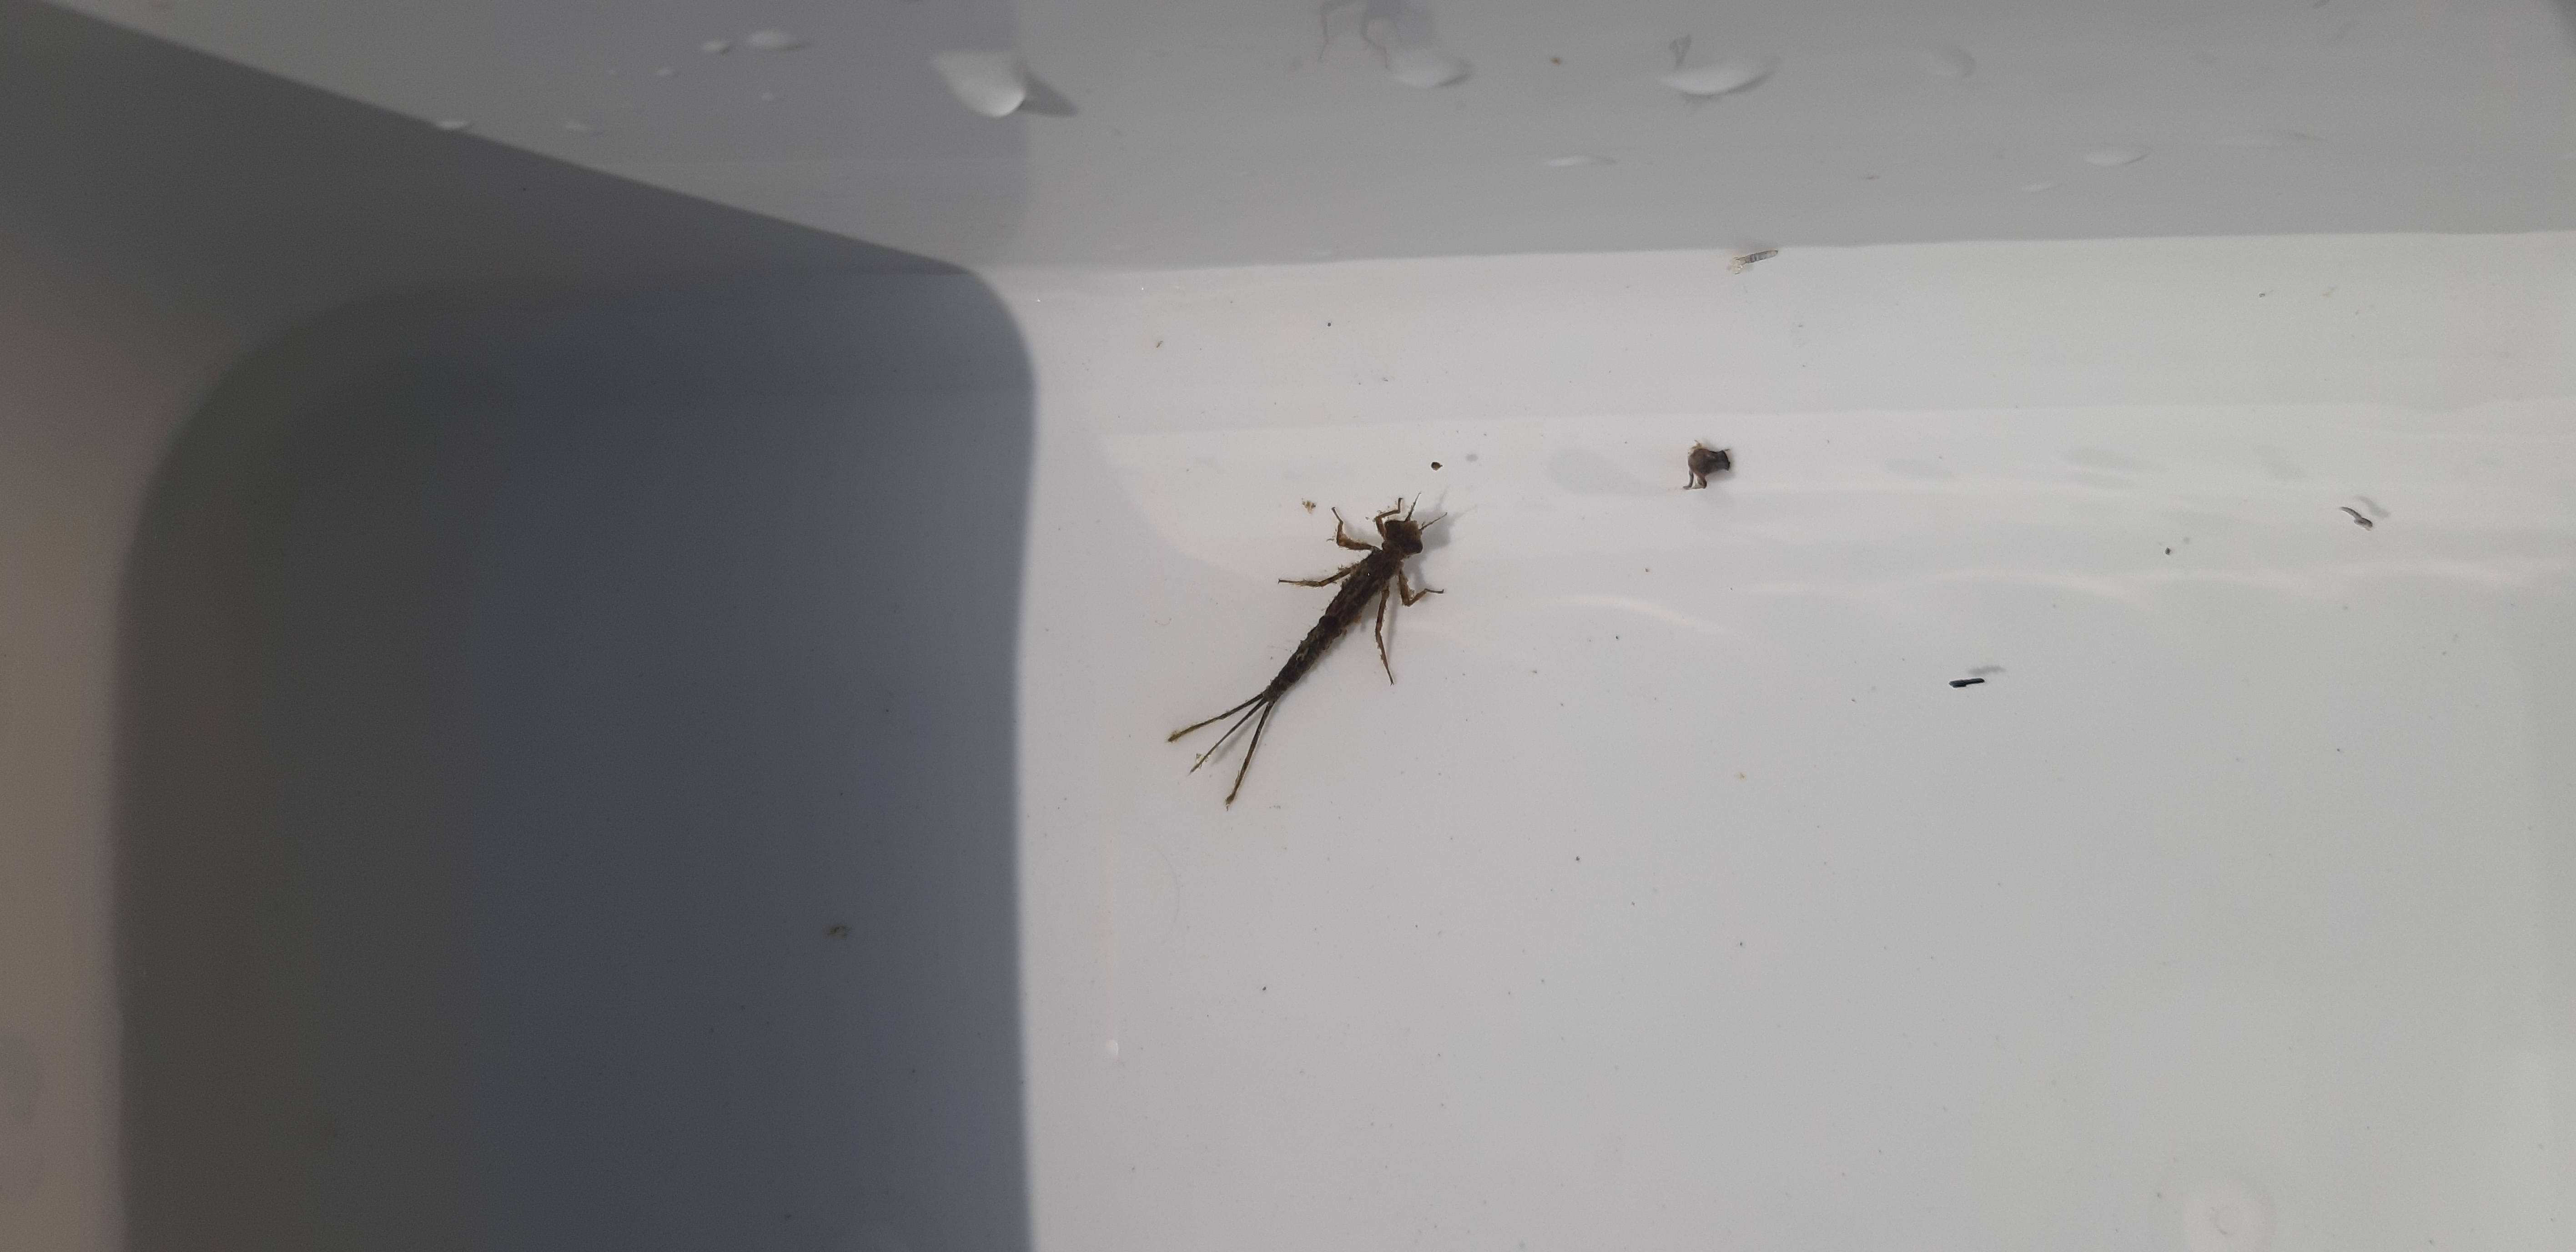
Macroinvertebrate group: damselflies